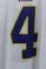
Number: 4